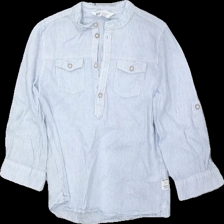
View: front
Type: Shirt
Category: Children
Brand: H&M
Colors: White, Blue
Material: 100% cott
Pattern: Striped
Cut: Regular
Size: 122
Season: All
Smell: Minor
Price range: <50
Recommended usage: Reuse